Resham Tipnis

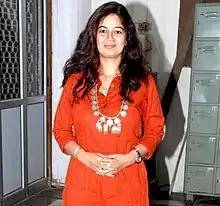
Resham in 2020

Resham Tipnis is an Indian actress known for working in Hindi and Marathi television and films. She started her career with a small role of Anjali Sinha in the Shah Rukh Khan starrer film "Baazigar" in 1993.